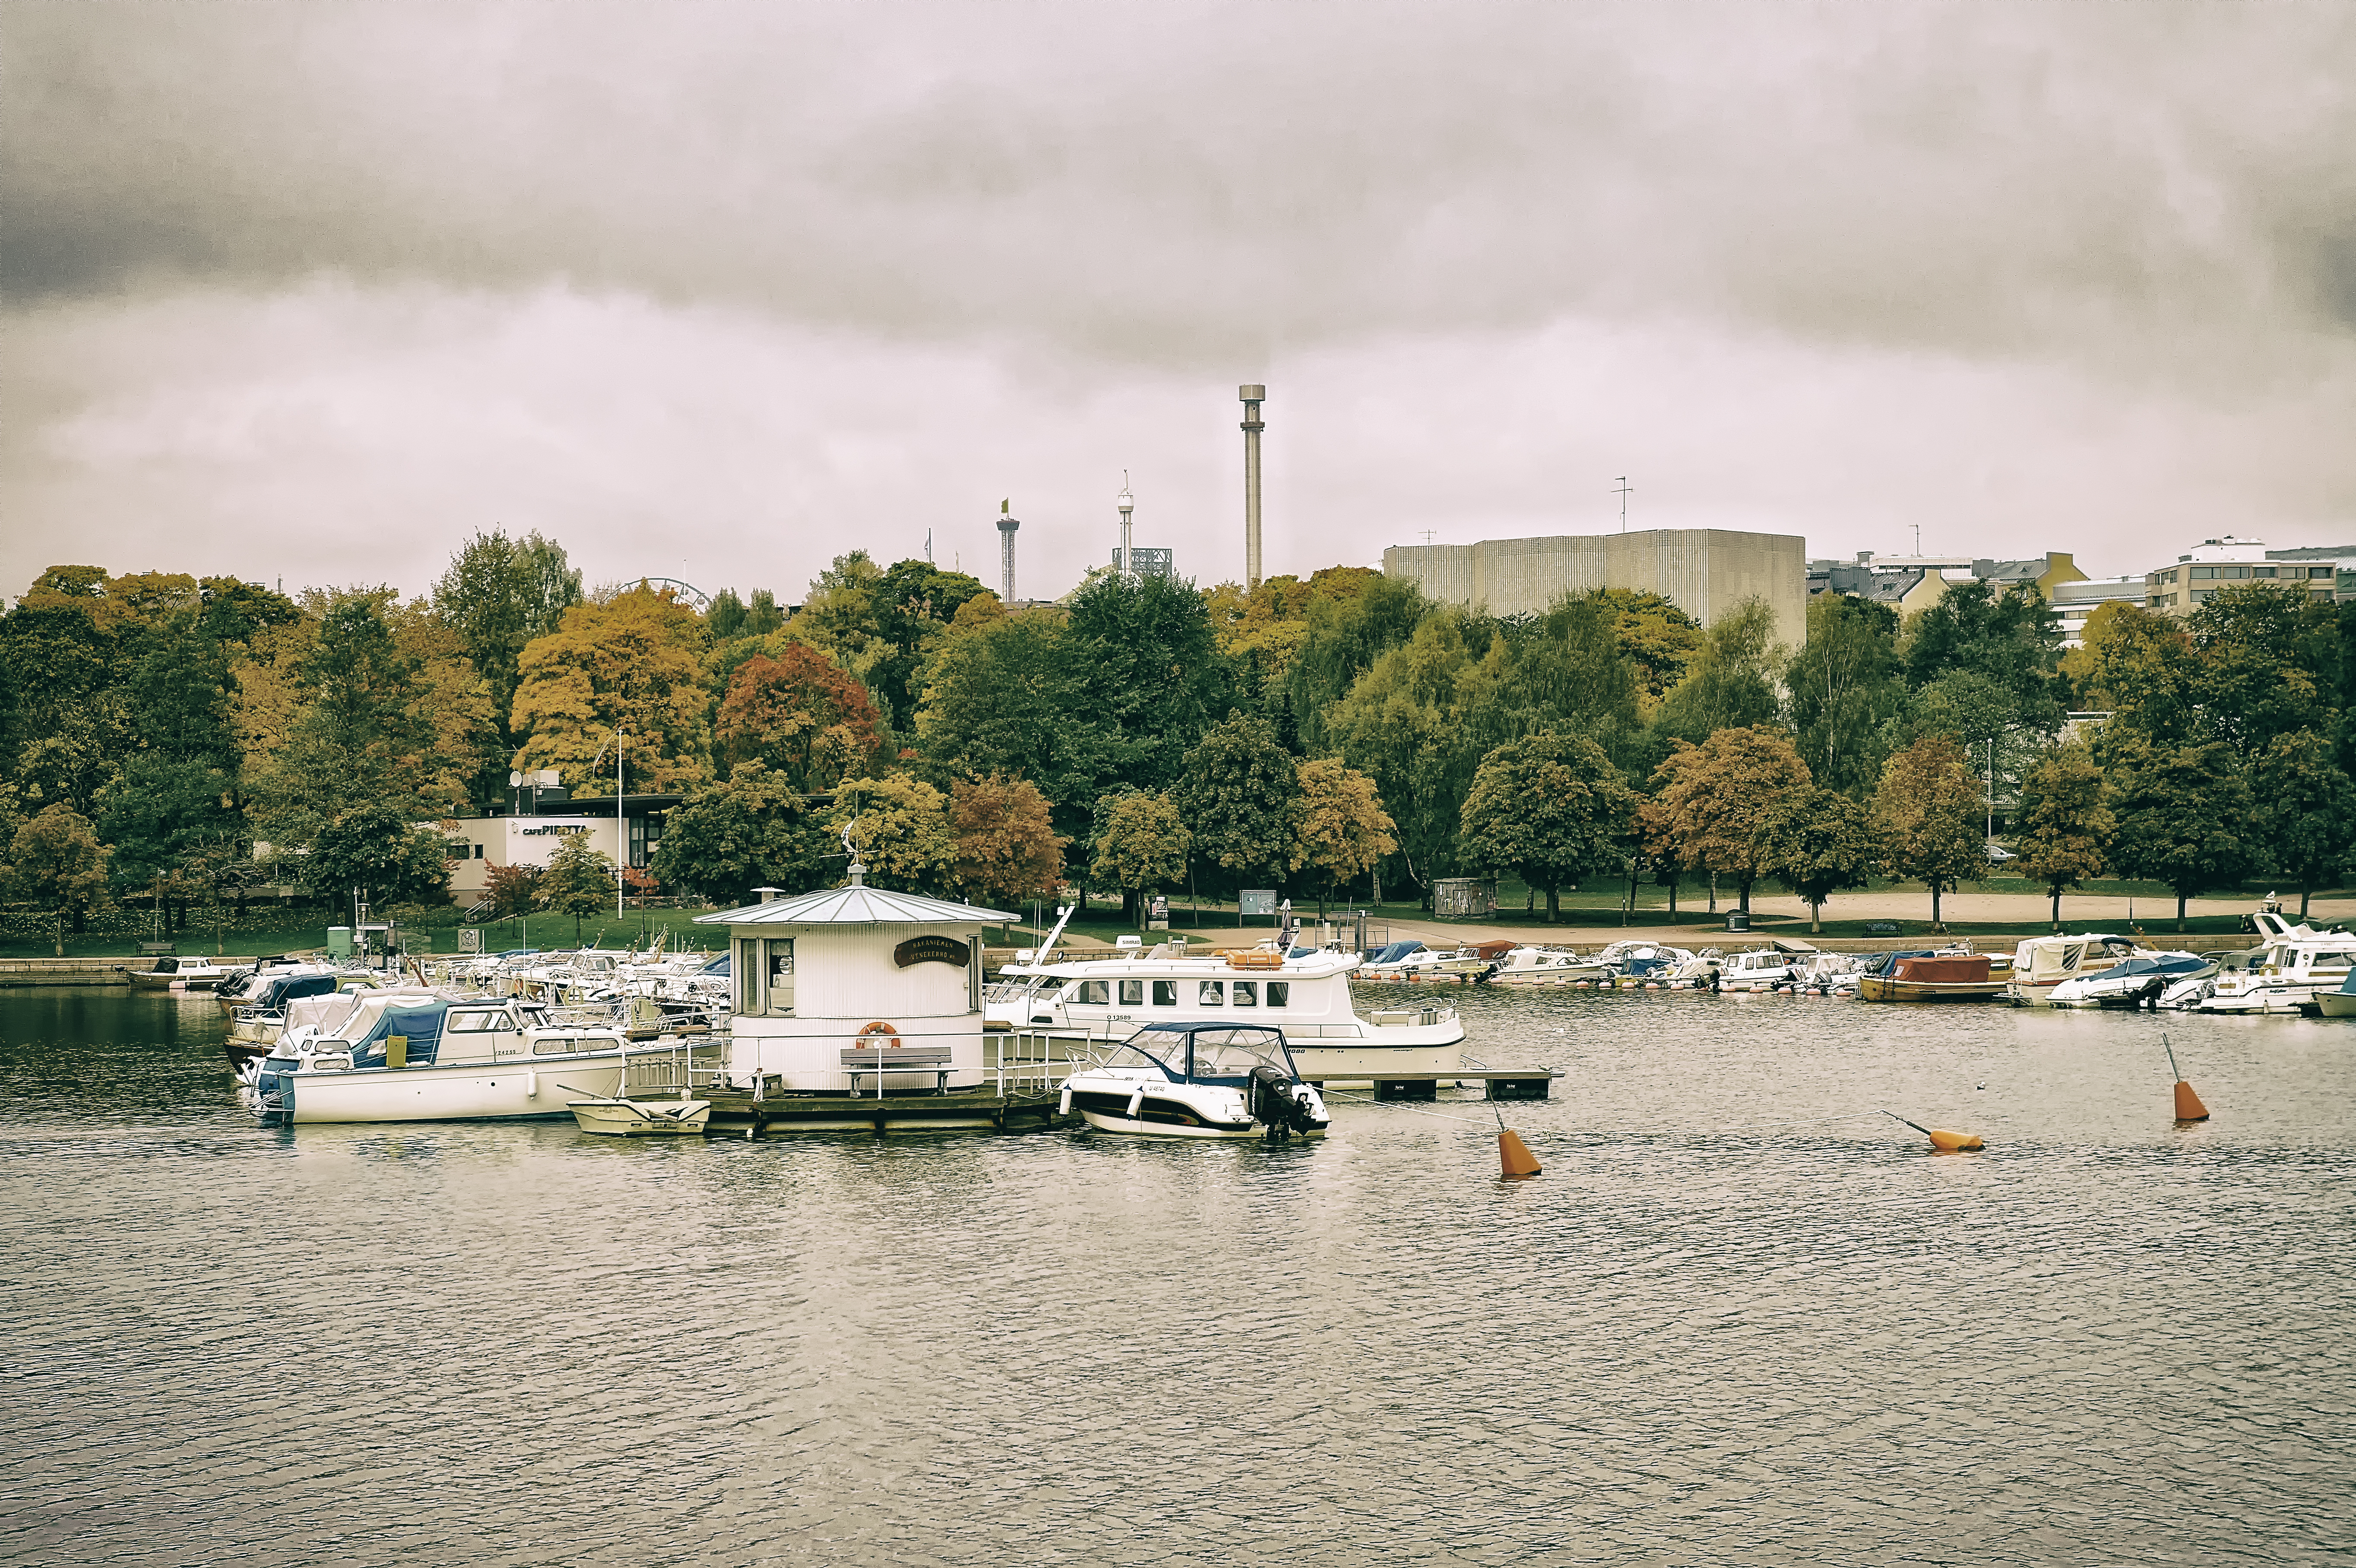
sea, coast, water, cafe, dock, boat, cloudy, fall, lake, city, river, vehicle, autumn, bay, harbor, club, marina, waterway, body of water, trees, theatre, boating, boats, finland, helsinki, hakaniemi, tokoinranta, el intarhanlahti, piritta, hakaniemen, venekerho